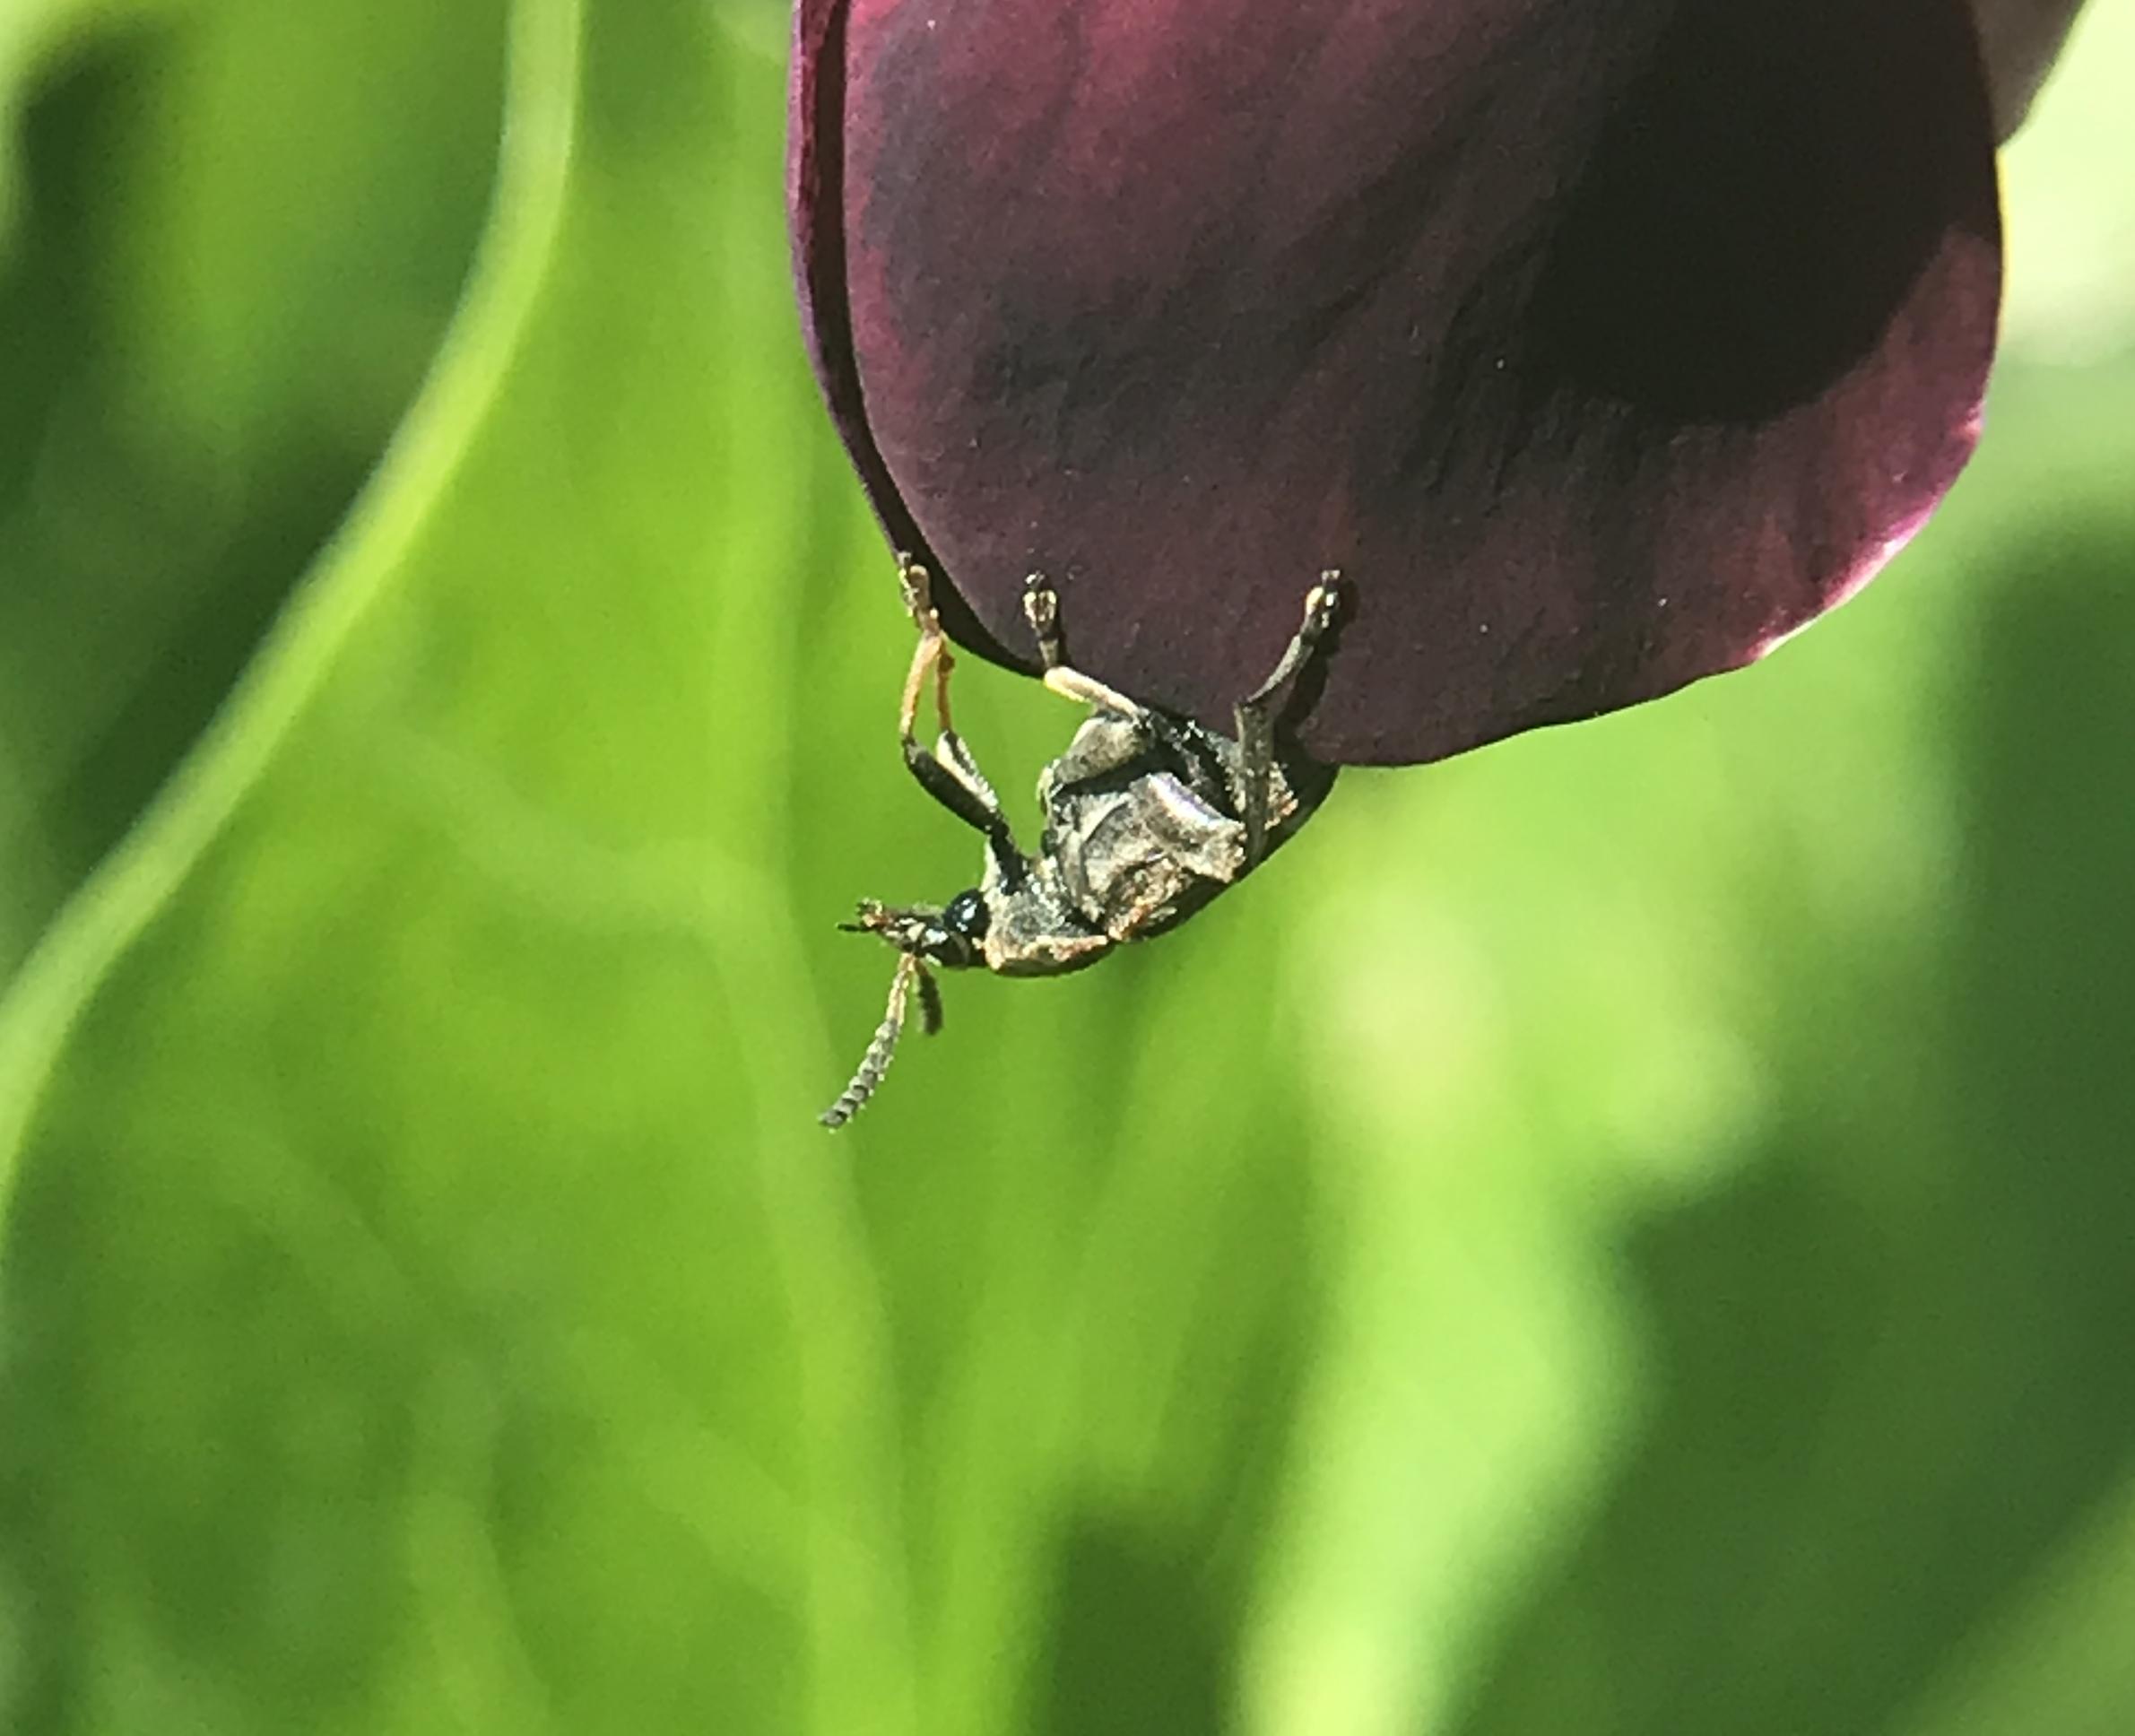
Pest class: pea_weevil